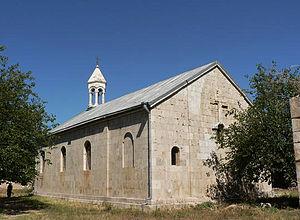
Le Haut-Karabagh, Haut-Karabakh ou Artsakh, en forme longue la république d'Artsakh, est une république autoproclamée de Transcaucasie. En 2015, sa population est estimée à 148 917 habitants pour une superficie de 11 430 km². Sa capitale et plus grande ville est Stepanakert.